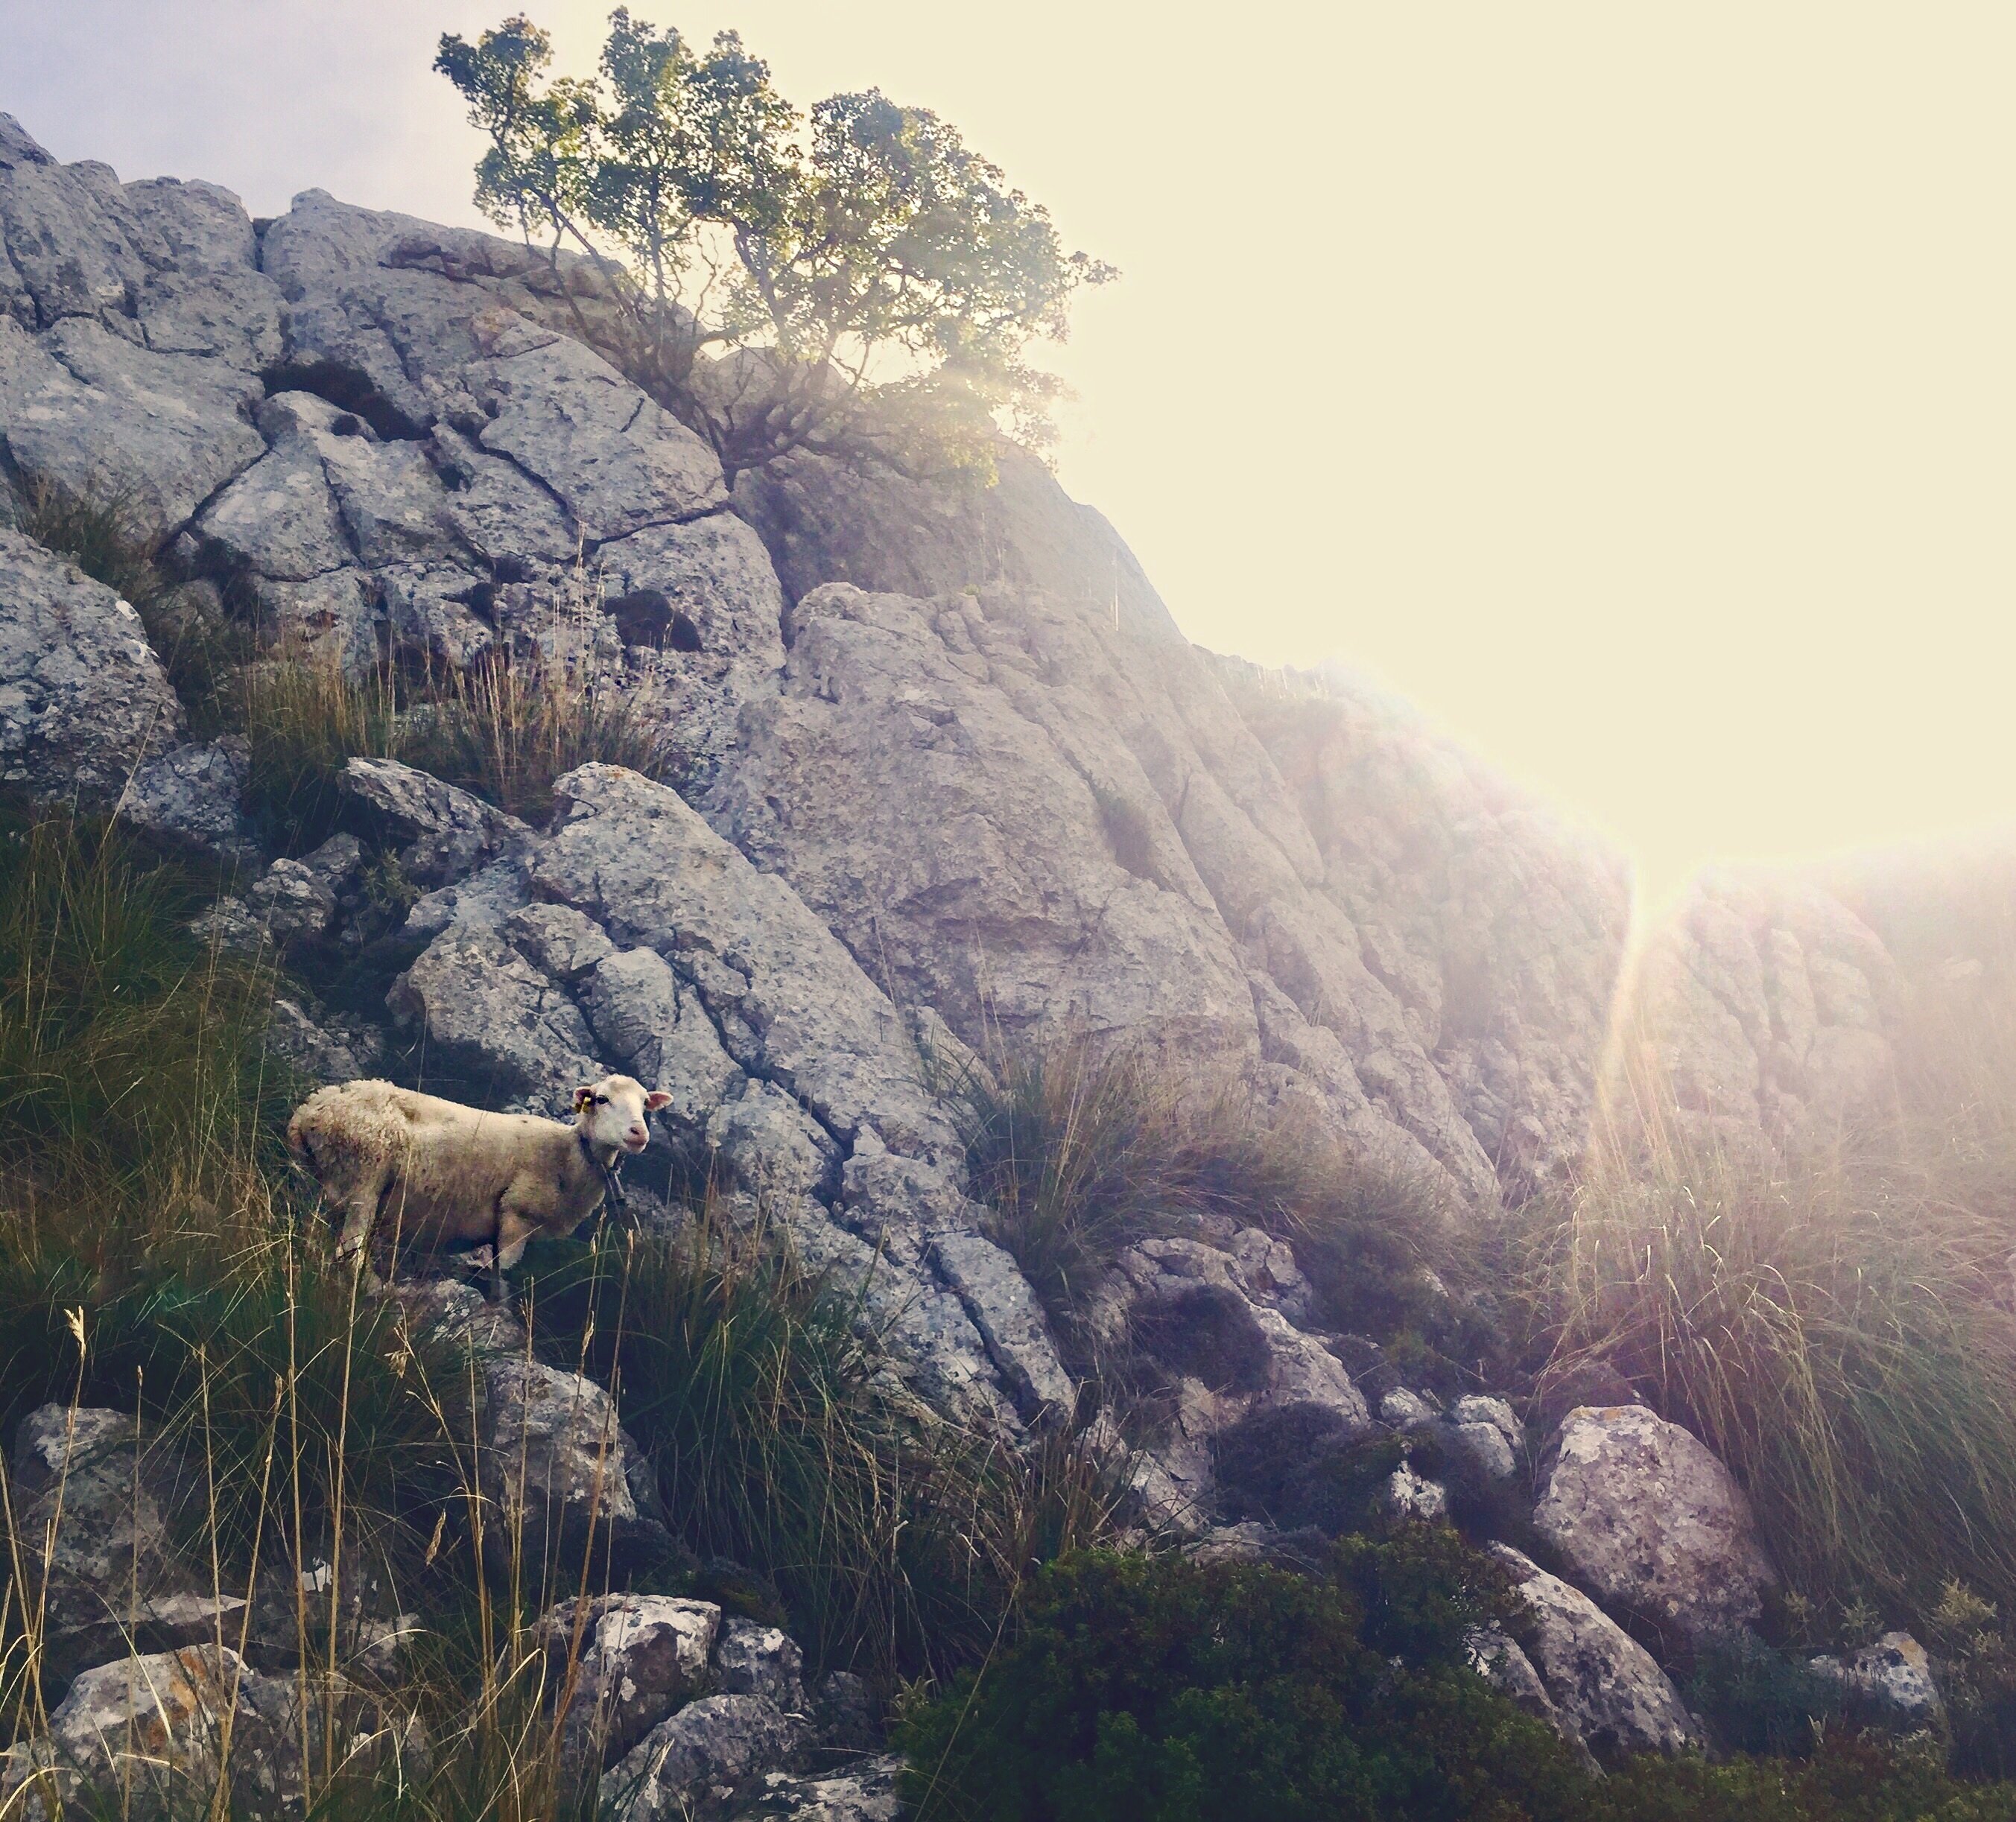
landscape, nature, rock, wilderness, mountain, cloud, hill, flower, valley, mountain range, cliff, terrain, ridge, summit, geology, plateau, landform, geographical feature, atmospheric phenomenon, mountainous landforms